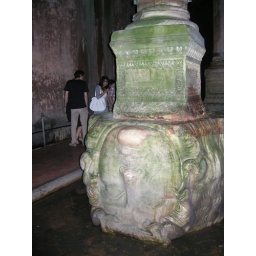
ISTANBUL - Meduza head as column base in the underground Basilica Cistern